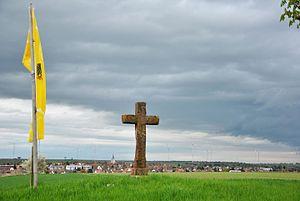
La croix de Heppenheimer est une croix de grès rouge de la fin du Moyen Âge située en Allemagne au sud du district de Worms-Pfeddersheim. La croix de chemin, désignée en 1557, est un monument culturel protégé.